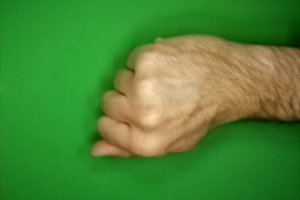
Label: rock